Scapular of the Sacred Heart

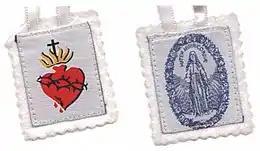
Model of the Scapular of the Sacred Heart revealed by the Blessed Virgin Mary to Estelle Faguette in Pellevoisin.

On the night of 14 February 1876, as she lay in Pellevoisin dying of pulmonary tuberculosis, Estelle Faguette, a domestic servant, reportedly saw the Virgin Mary. Four days later, during the fifth apparition, Faguette seemed to be healed instantaneously. Altogether she experienced fifteen apparitions in the course of 1876. On 9 September, the apparition drew attention to a small piece of white cloth, a scapular, resting over her chest. Faguette had seen it there before, as plain white cloth, but on this day it bore the red image of a heart. The following day the lady appeared again, saying she had come to encourage people to pray.